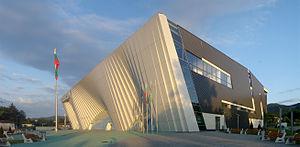
La Arena Botevgrad est une salle polyvalente situé à Botevgrad, en Bulgarie.